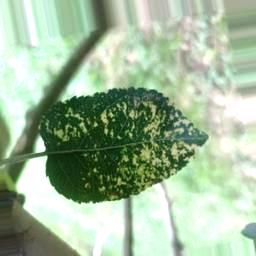
Label: Apple_Mosaic